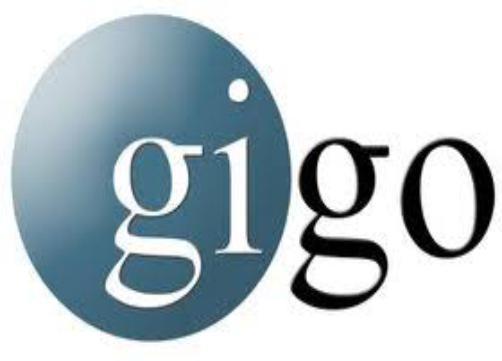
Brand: gigo
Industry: Clothes